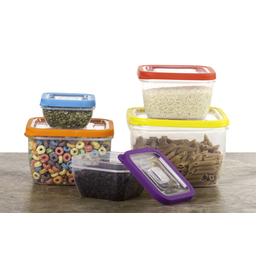
Label: plastic